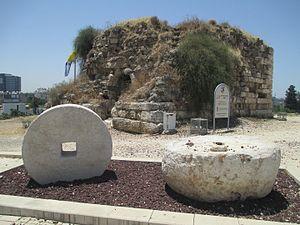
Yazour était une localité arabe palestinienne située à 6 km à l'est de Jaffa. Yazour est mentionné dans des textes assyriens du 7ᵉ siècle av. J.-C.. Le site a été un lieu d'affrontements entre musulmans et croisés aux 12ᵉ et 13ᵉ siècles.